Suzanne Clément

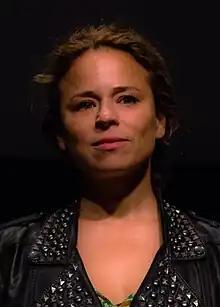
Clément in 2012

Suzanne Clément (born 12 May 1969) is a Canadian actress. She is known for her work in Xavier Dolan's arthouse films "I Killed My Mother" (2009), "Laurence Anyways" (2012), and "Mommy" (2014).